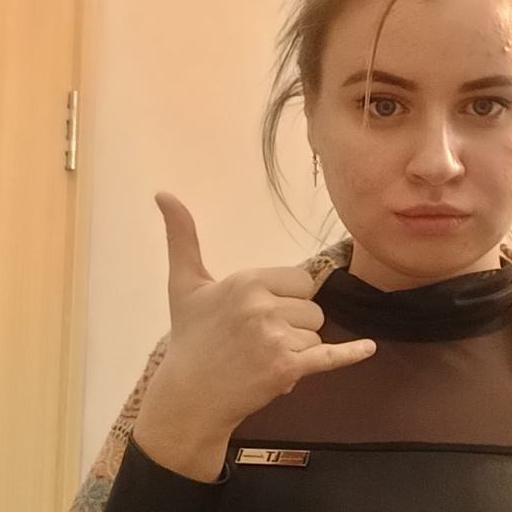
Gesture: call